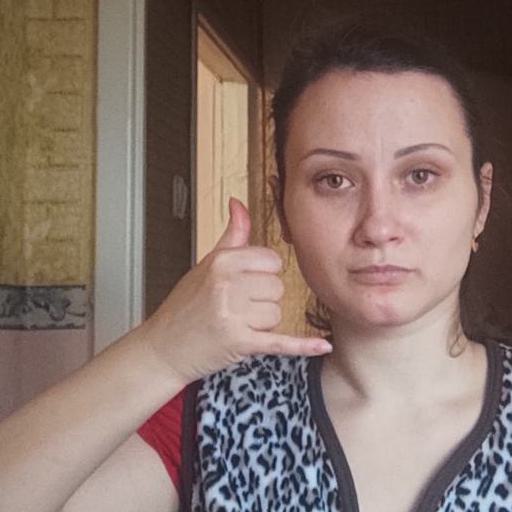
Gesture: call